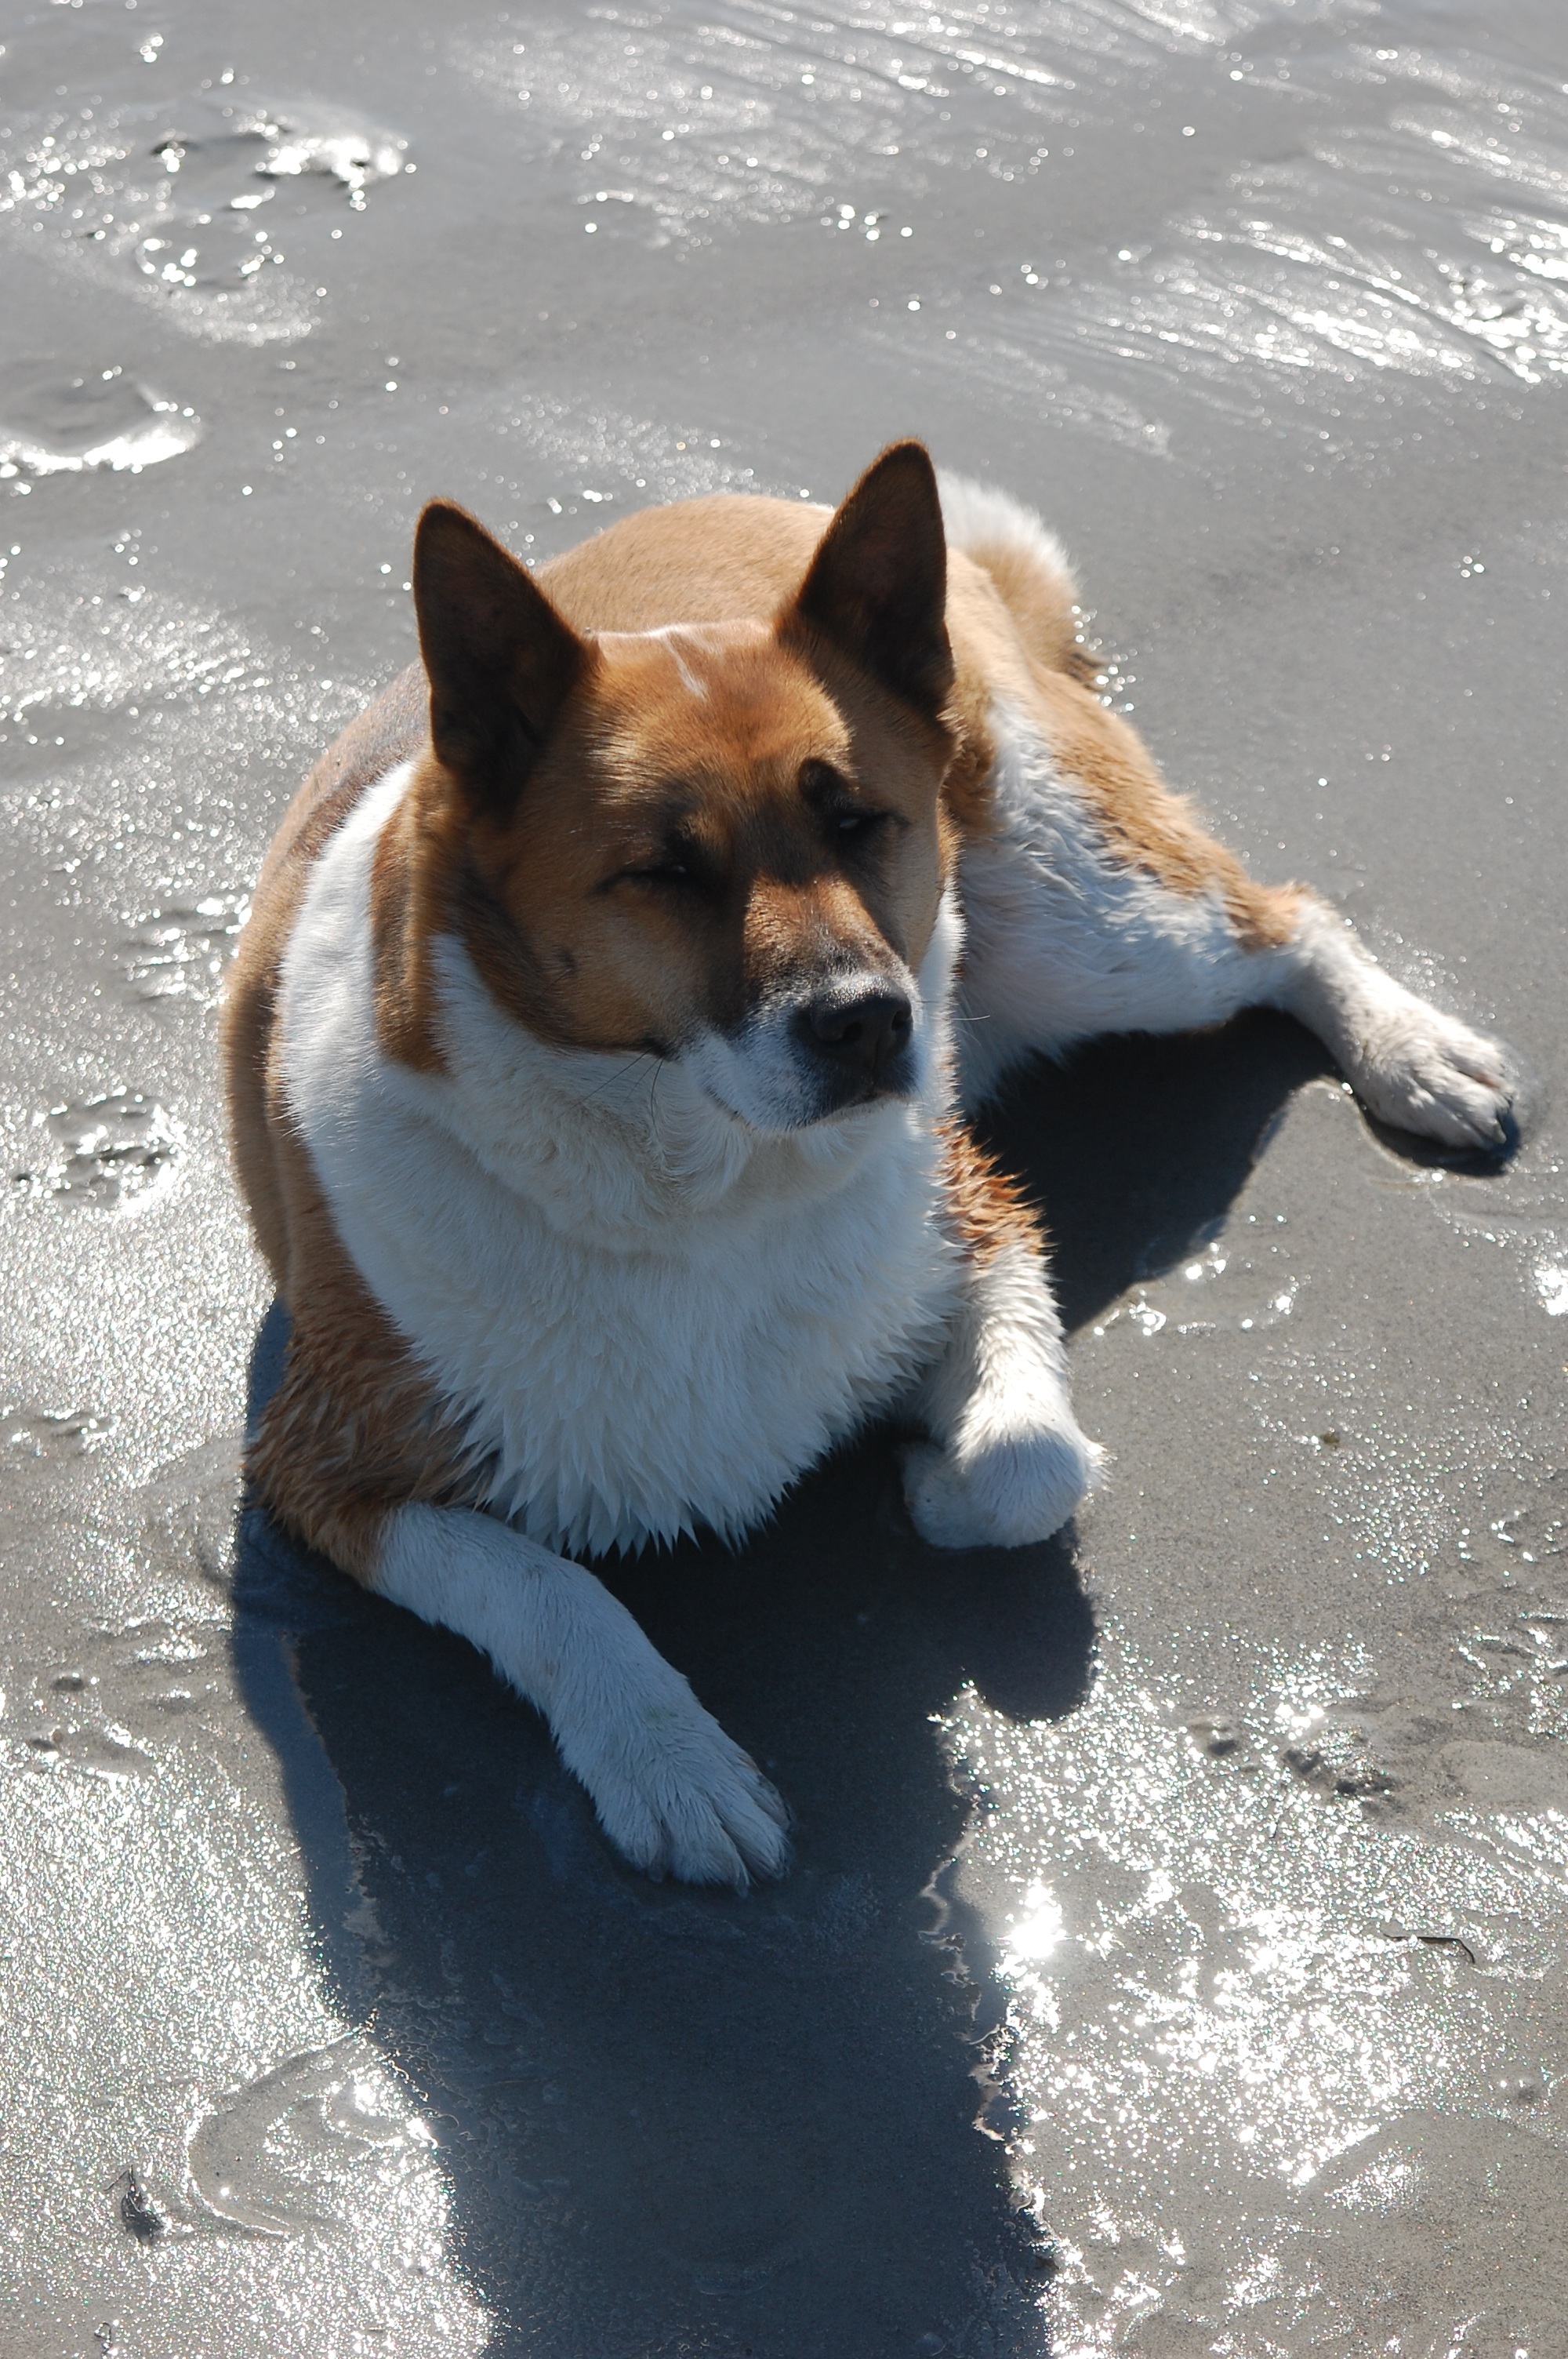
beach, sand, snow, puppy, dog, animal, pet, mammal, leisure, vertebrate, funny dog, happy dog, summer beach, beach fun, welsh corgi, street dog, dog like mammal, dog breed group, norwegian lundehund, pembroke welsh corgi